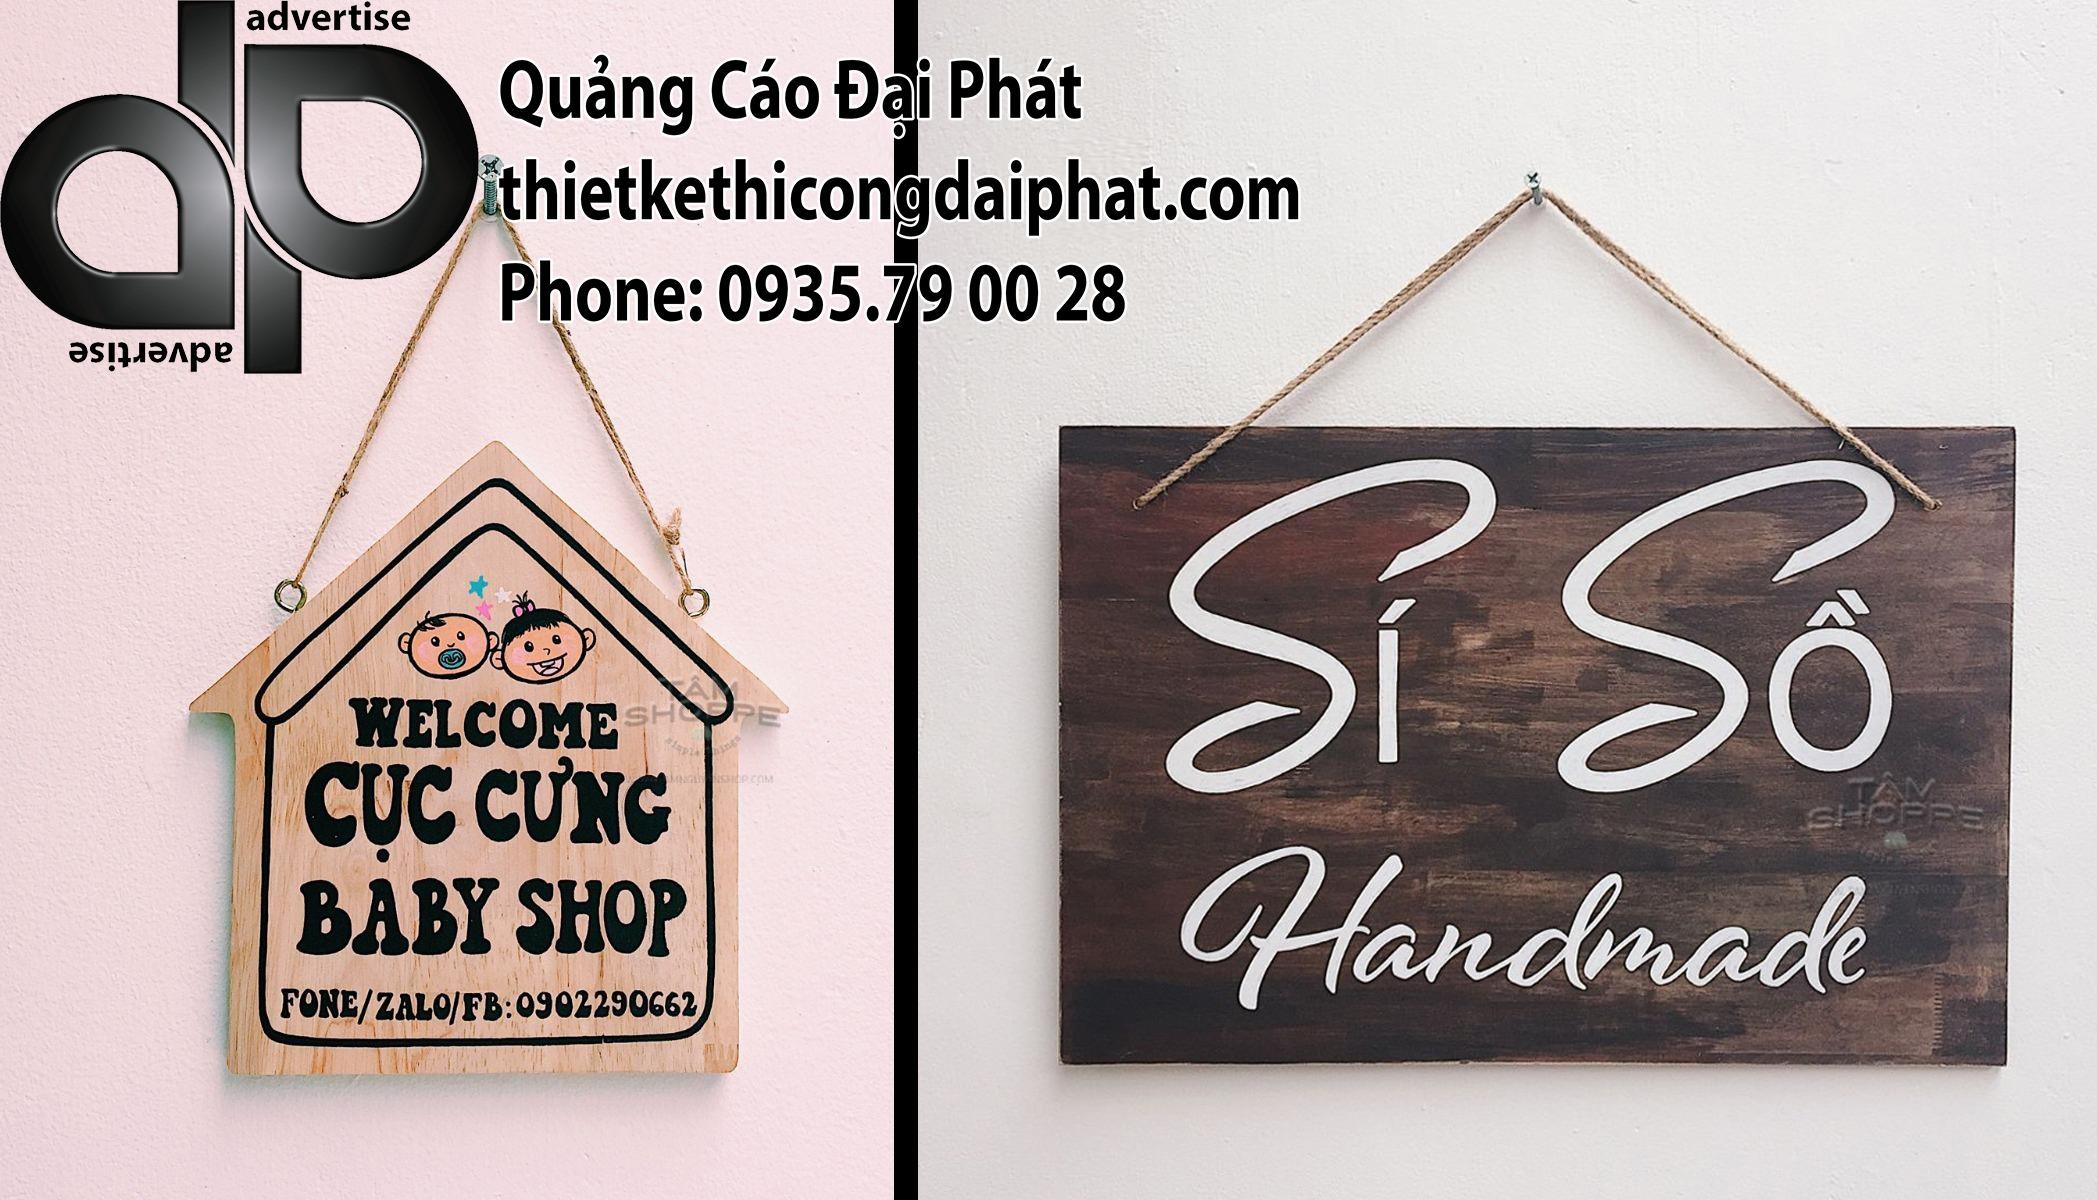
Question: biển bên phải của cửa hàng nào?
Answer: của cửa hàng sí sồ